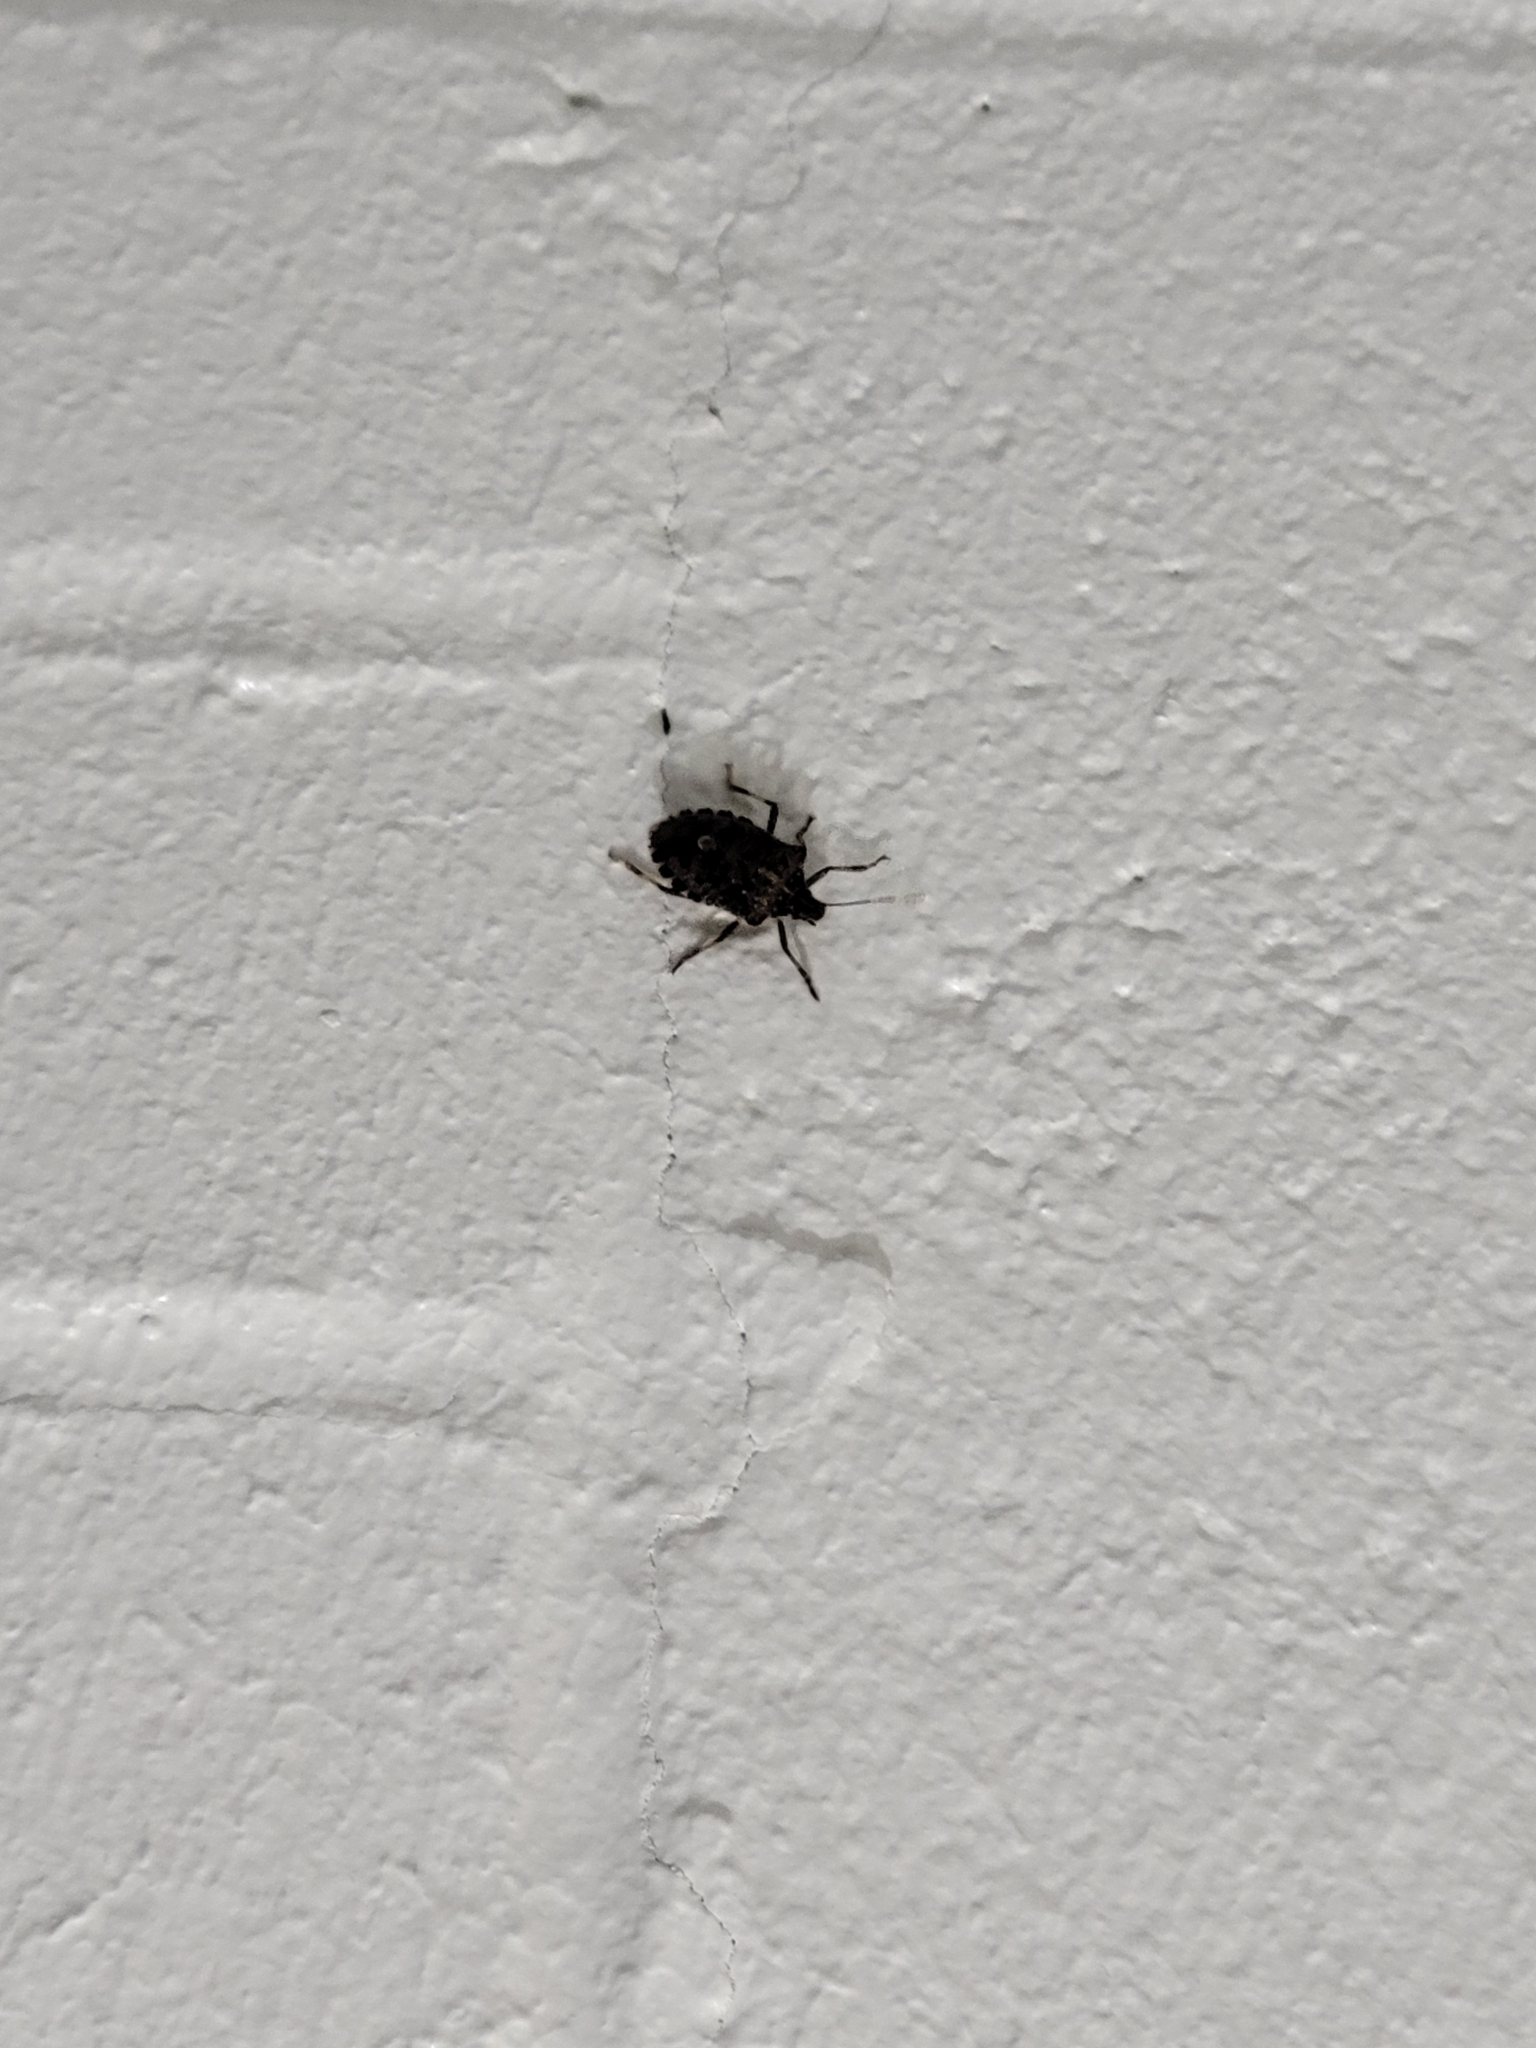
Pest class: stink_bug